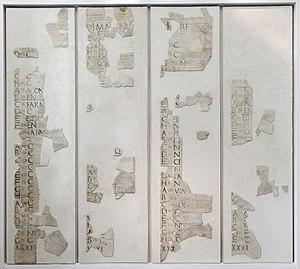
Fasti Praenestini, calendrier de Verrius Flaccus. Provenance
Pier Francesco Foggini, dit aussi Pietro Francesco Foggini, était un écrivain italien du XVIIIᵉ siècle, archéologue, antiquaire, et bibliothécaire du Vatican.
Marcus Verrius Flaccus, est un savant érudit, historien, philologue, poète, grammairien et maître d'école romain, exerçant sous les règnes d'Auguste et de Tibère.
Le palais Massimo des Thermes est un palais du XIXᵉ siècle, situé à Rome, dans le quartier de Castro Pretorio, sur la Piazza dei Cinquecento, près de la gare Termini. Il doit son nom à la famille Massimo, qui en fut propriétaire, et aux thermes de Dioclétien, dont il est voisin.